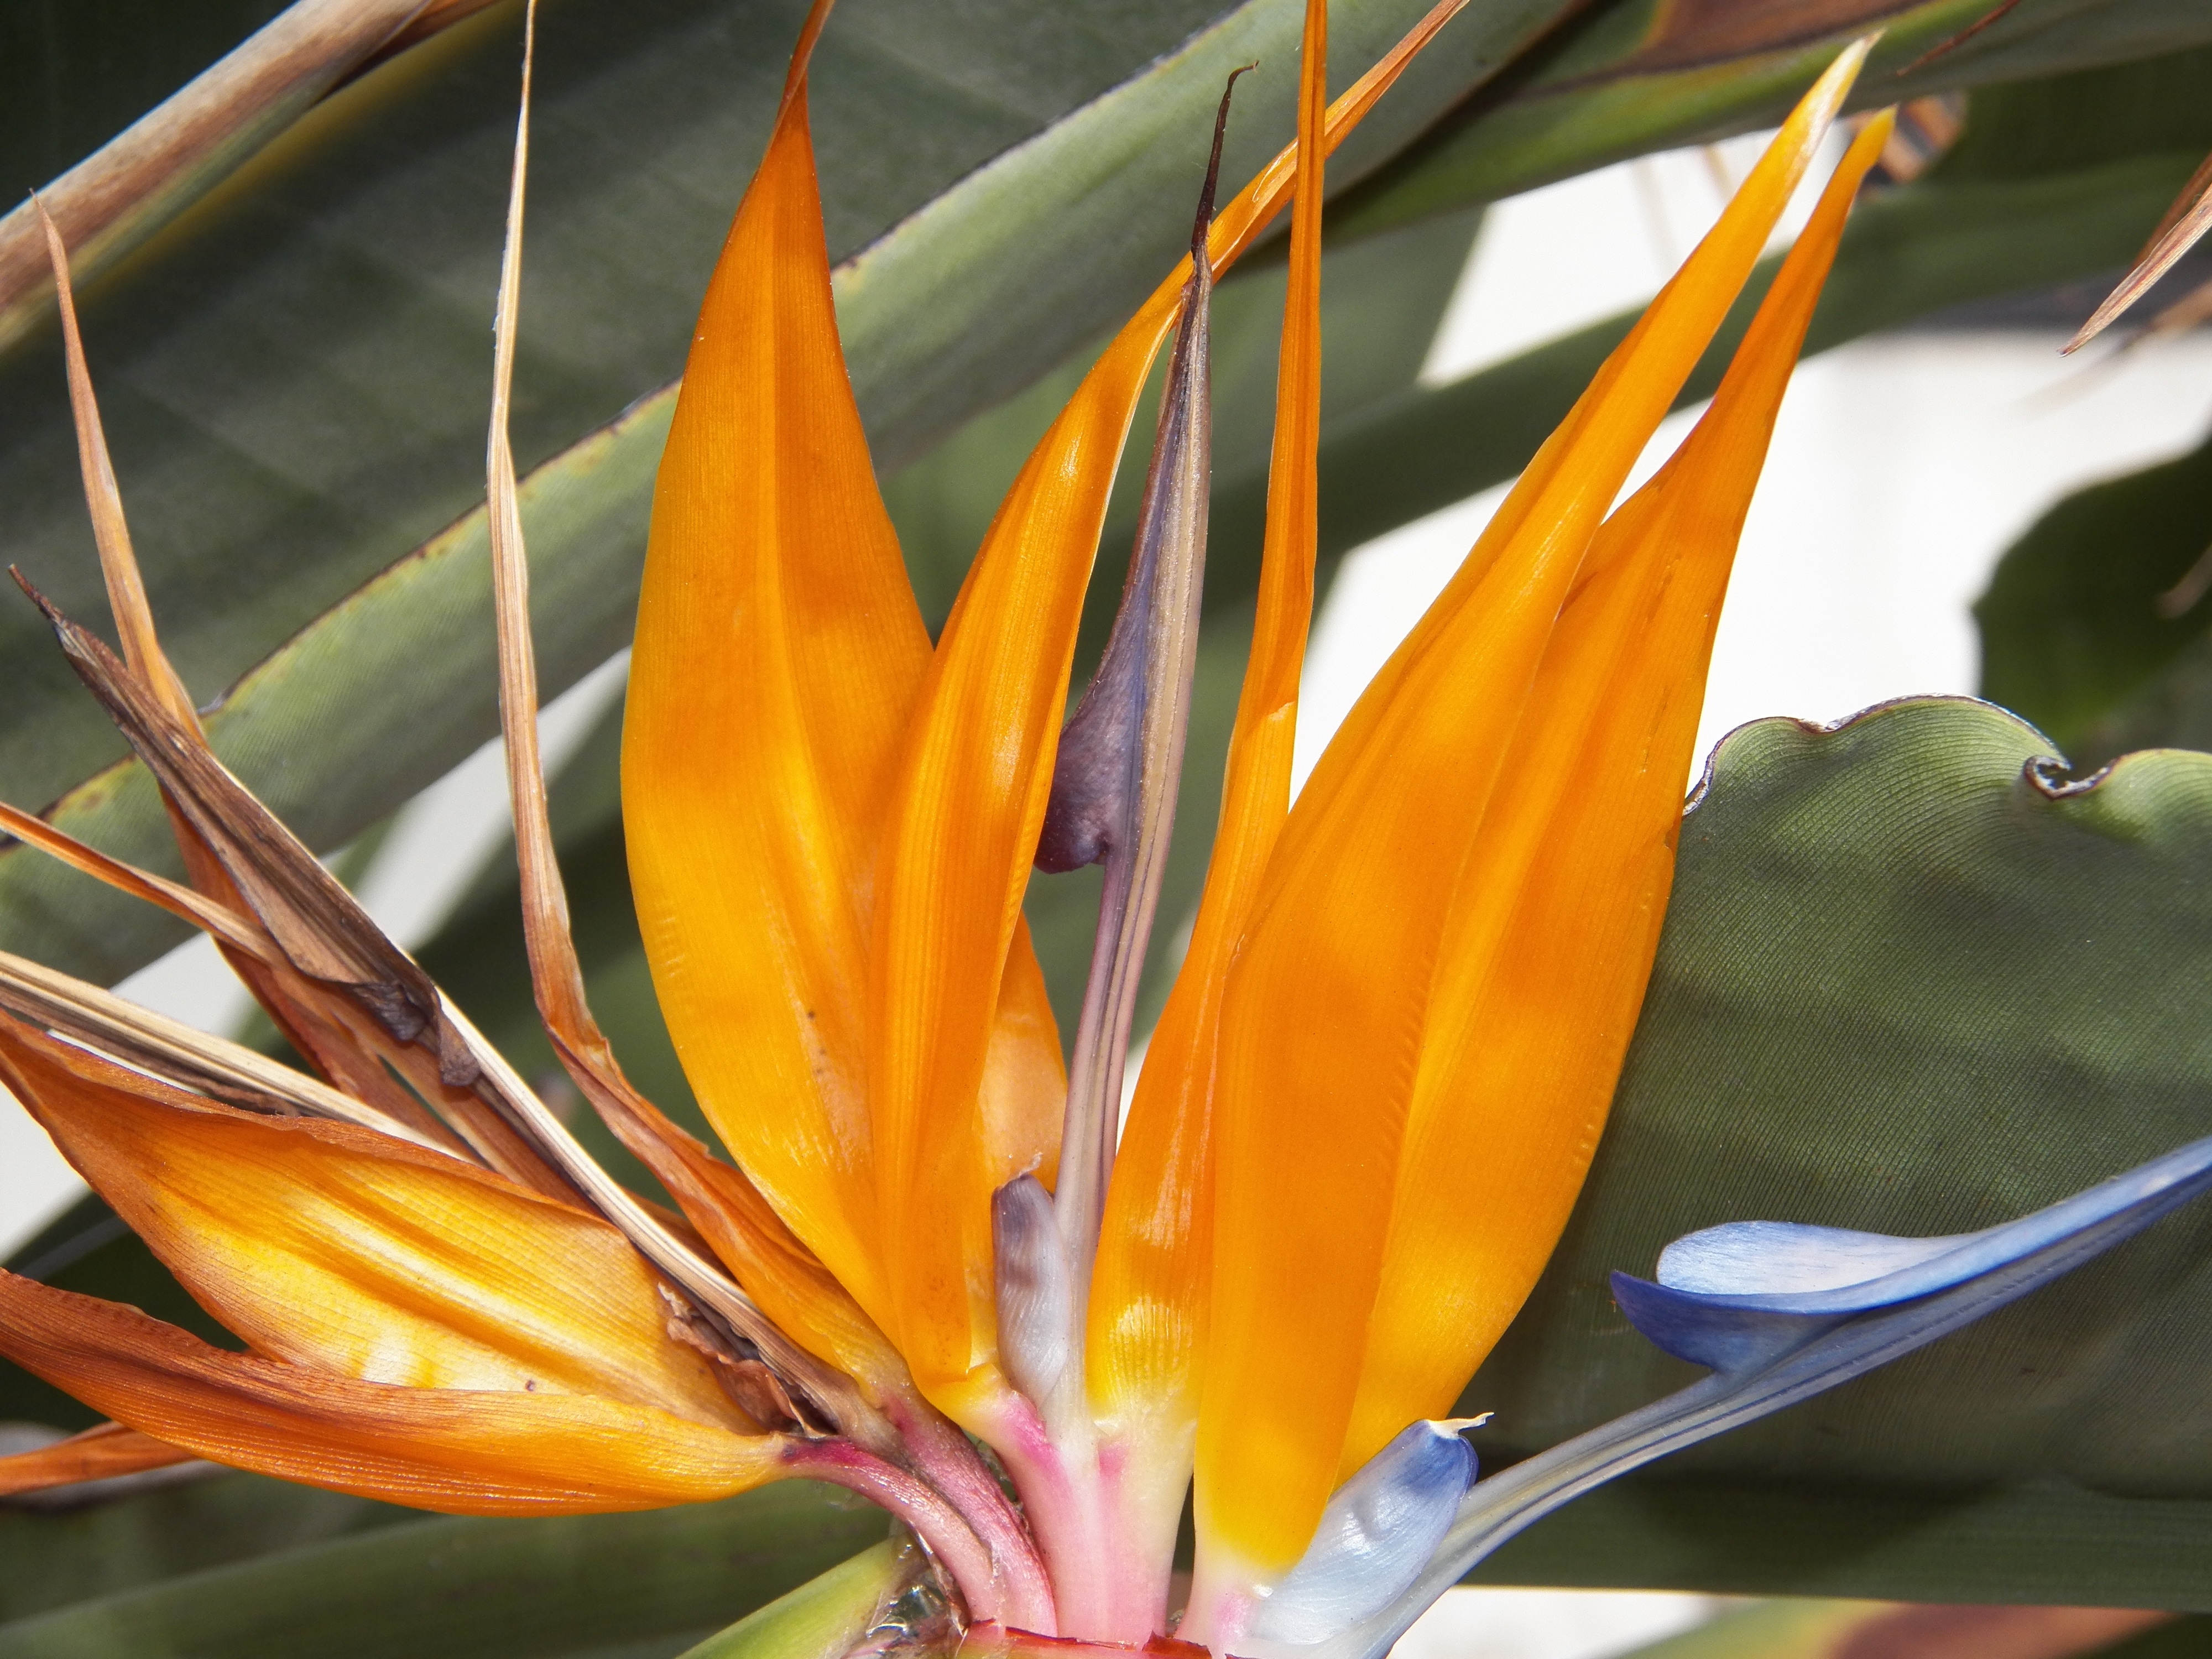
plant, leaf, flower, petal, bloom, foliage, orange, tropical, color, botany, yellow, garden, flora, flowers, close up, tropic, exotic, macro photography, flowering plant, bird of paradise, land plant